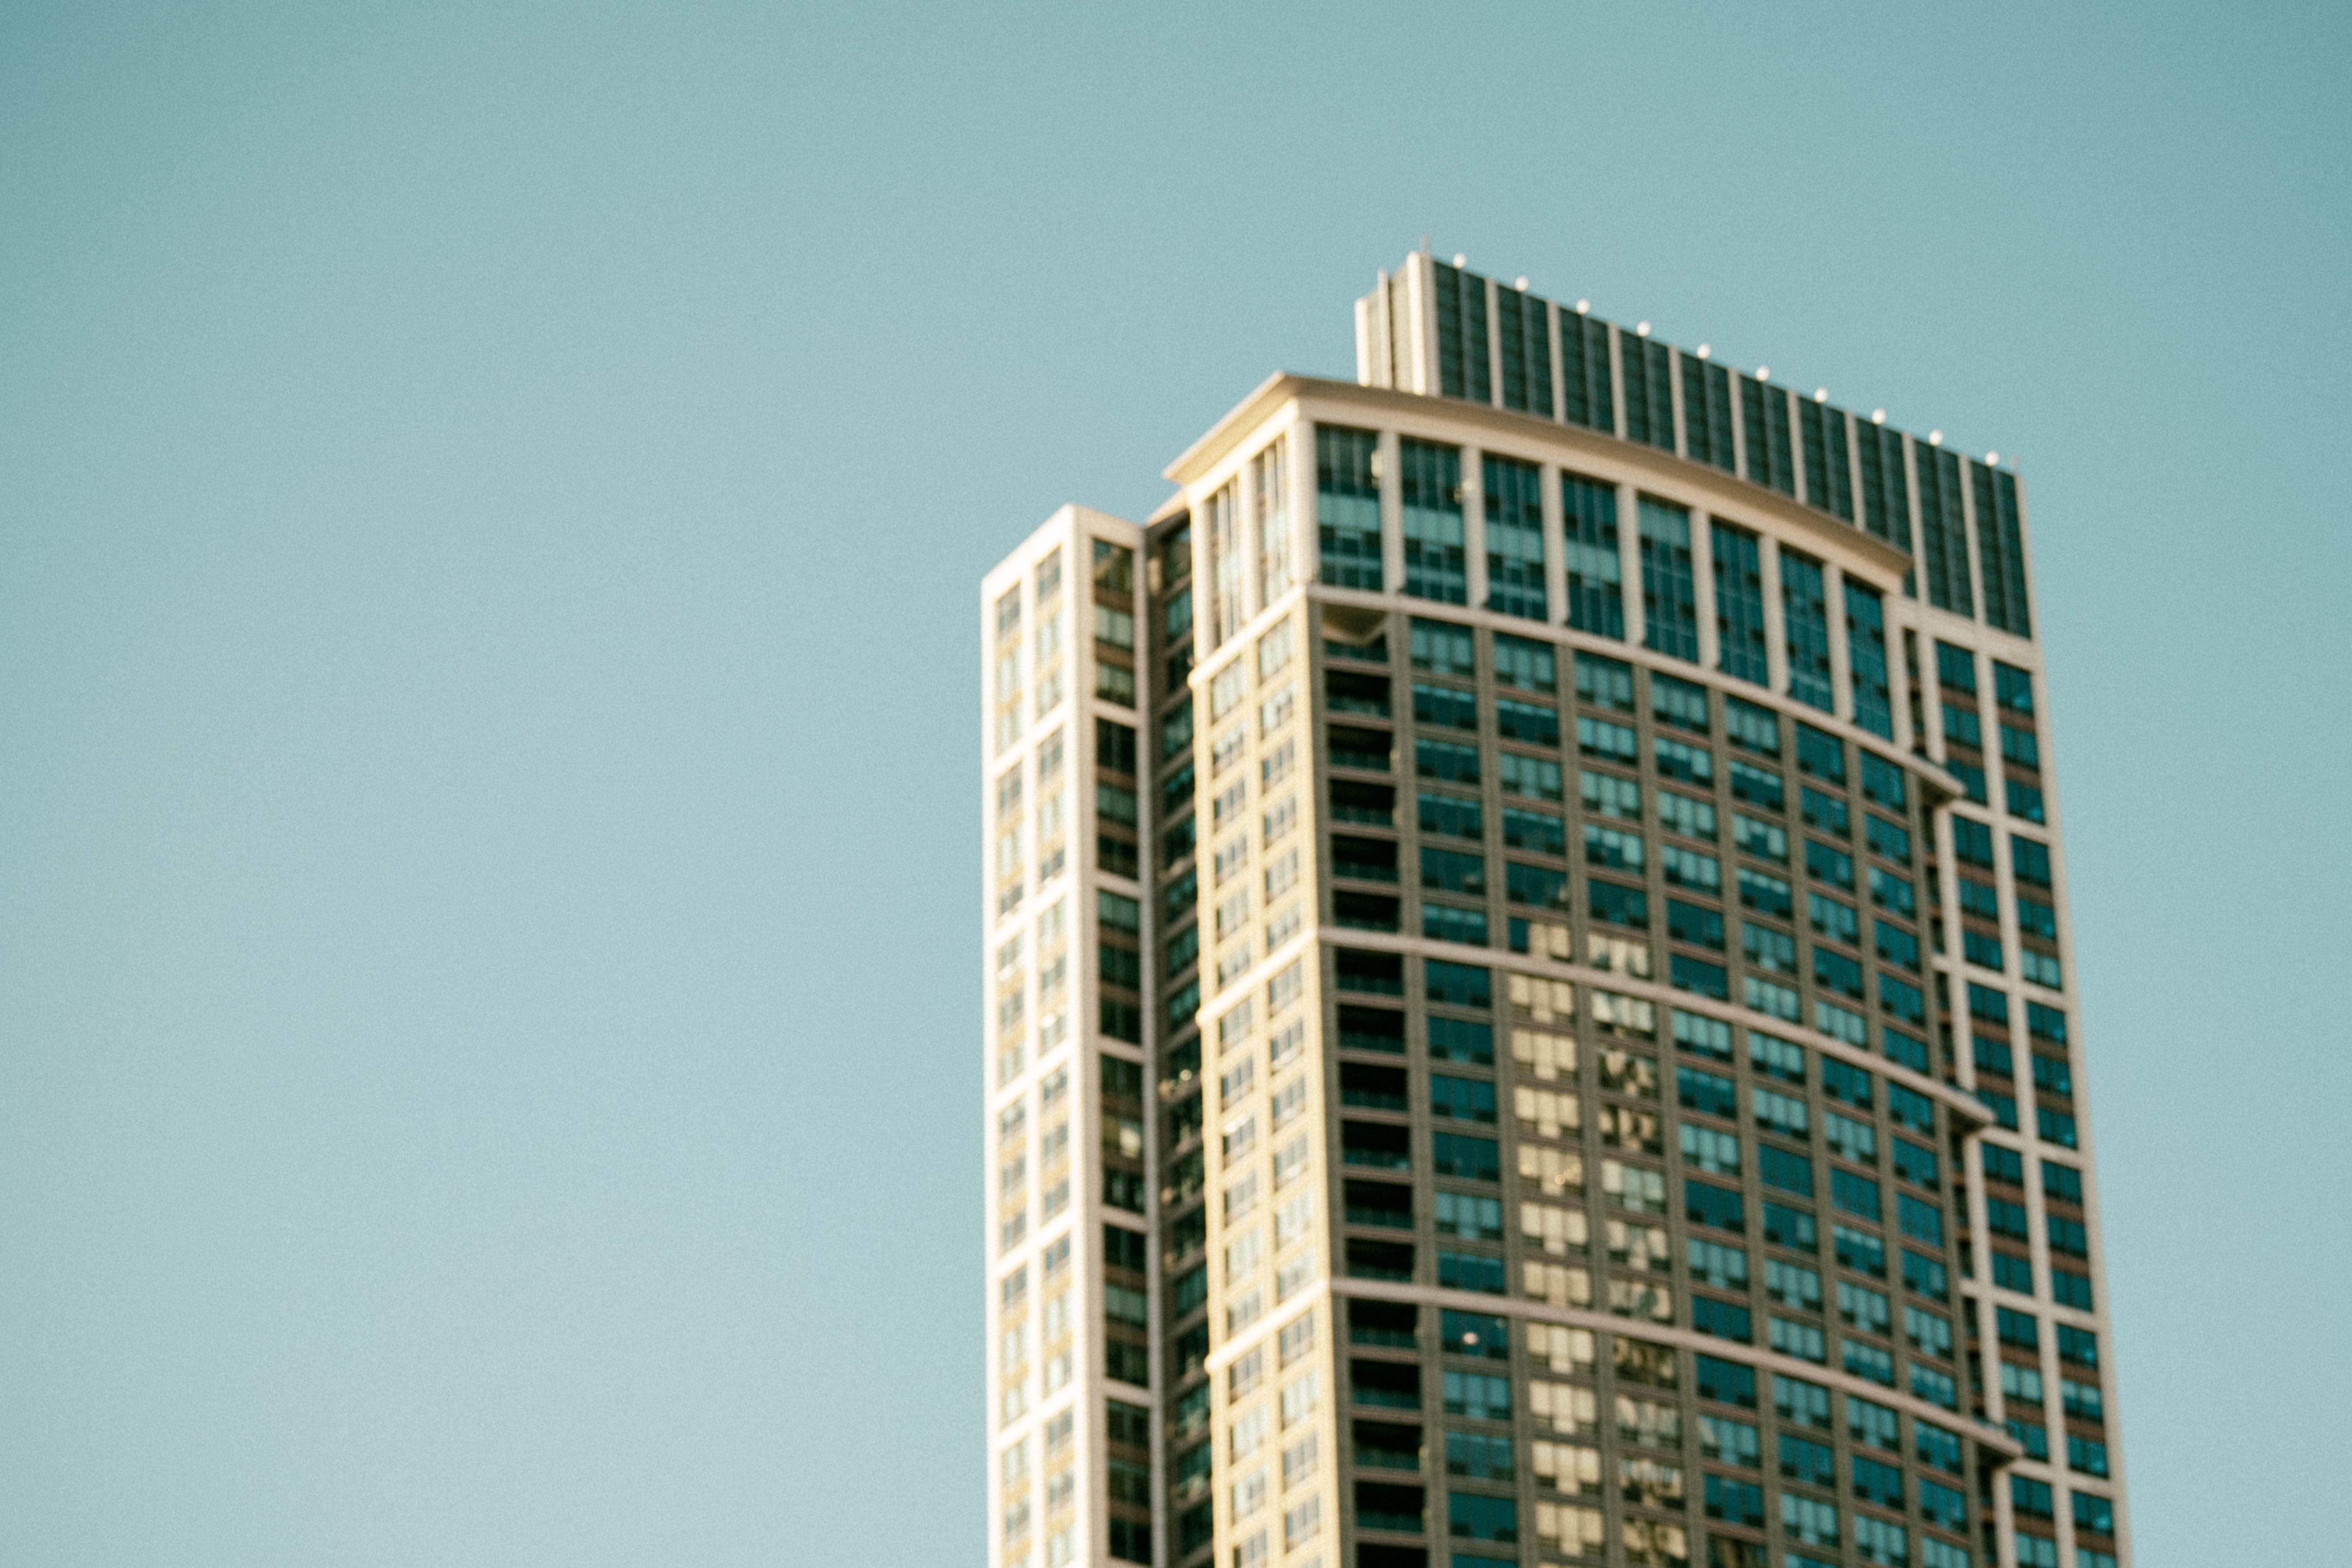
architecture, building, skyscraper, downtown, tower, landmark, facade, tower block, headquarters, metropolis, condominium, metropolitan area